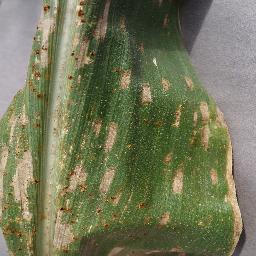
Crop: corn
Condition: (maize)_cercospora_spot_gray_spot